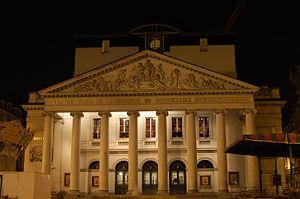
Antigone est une tragédie musicale en trois actes composée entre 1924 et 1927 par Arthur Honegger sur un livret de Jean Cocteau d'après la tragédie de Sophocle. Troisième œuvre lyrique du compositeur après Le Roi David et Judith, elle est créée au théâtre de la Monnaie à Bruxelles le 28 décembre 1927 dans des décors de Pablo Picasso et des costumes de Coco Chanel. L'œuvre est jugée avec nuance à sa création. Peu jouée, elle fait l'objet d'enregistrements sonores aussi rares que les exégèses musicologiques qui lui sont consacrées.